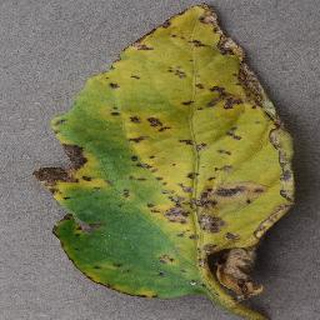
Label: tomato_bacterial_spot